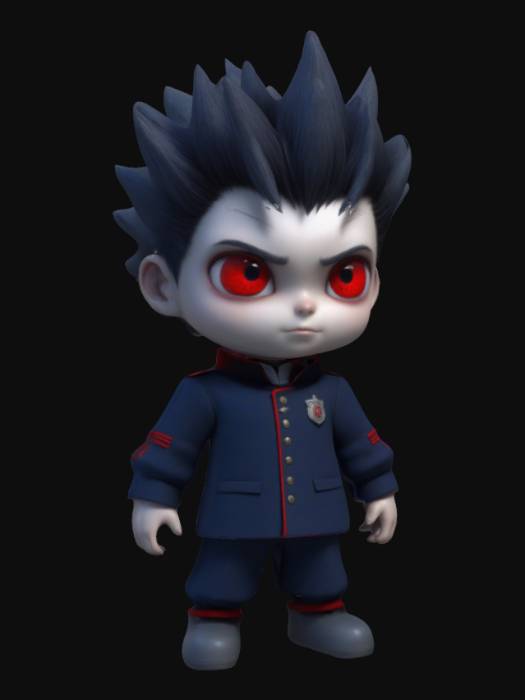
미적 점수 (1~10점): 5